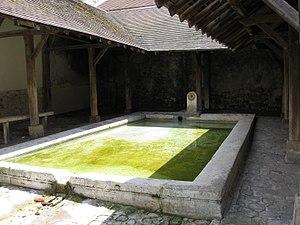
Lavoir de Lagny-sur-Marne, XIXe siècle (Seine-et-Marne, région Île-de-France).